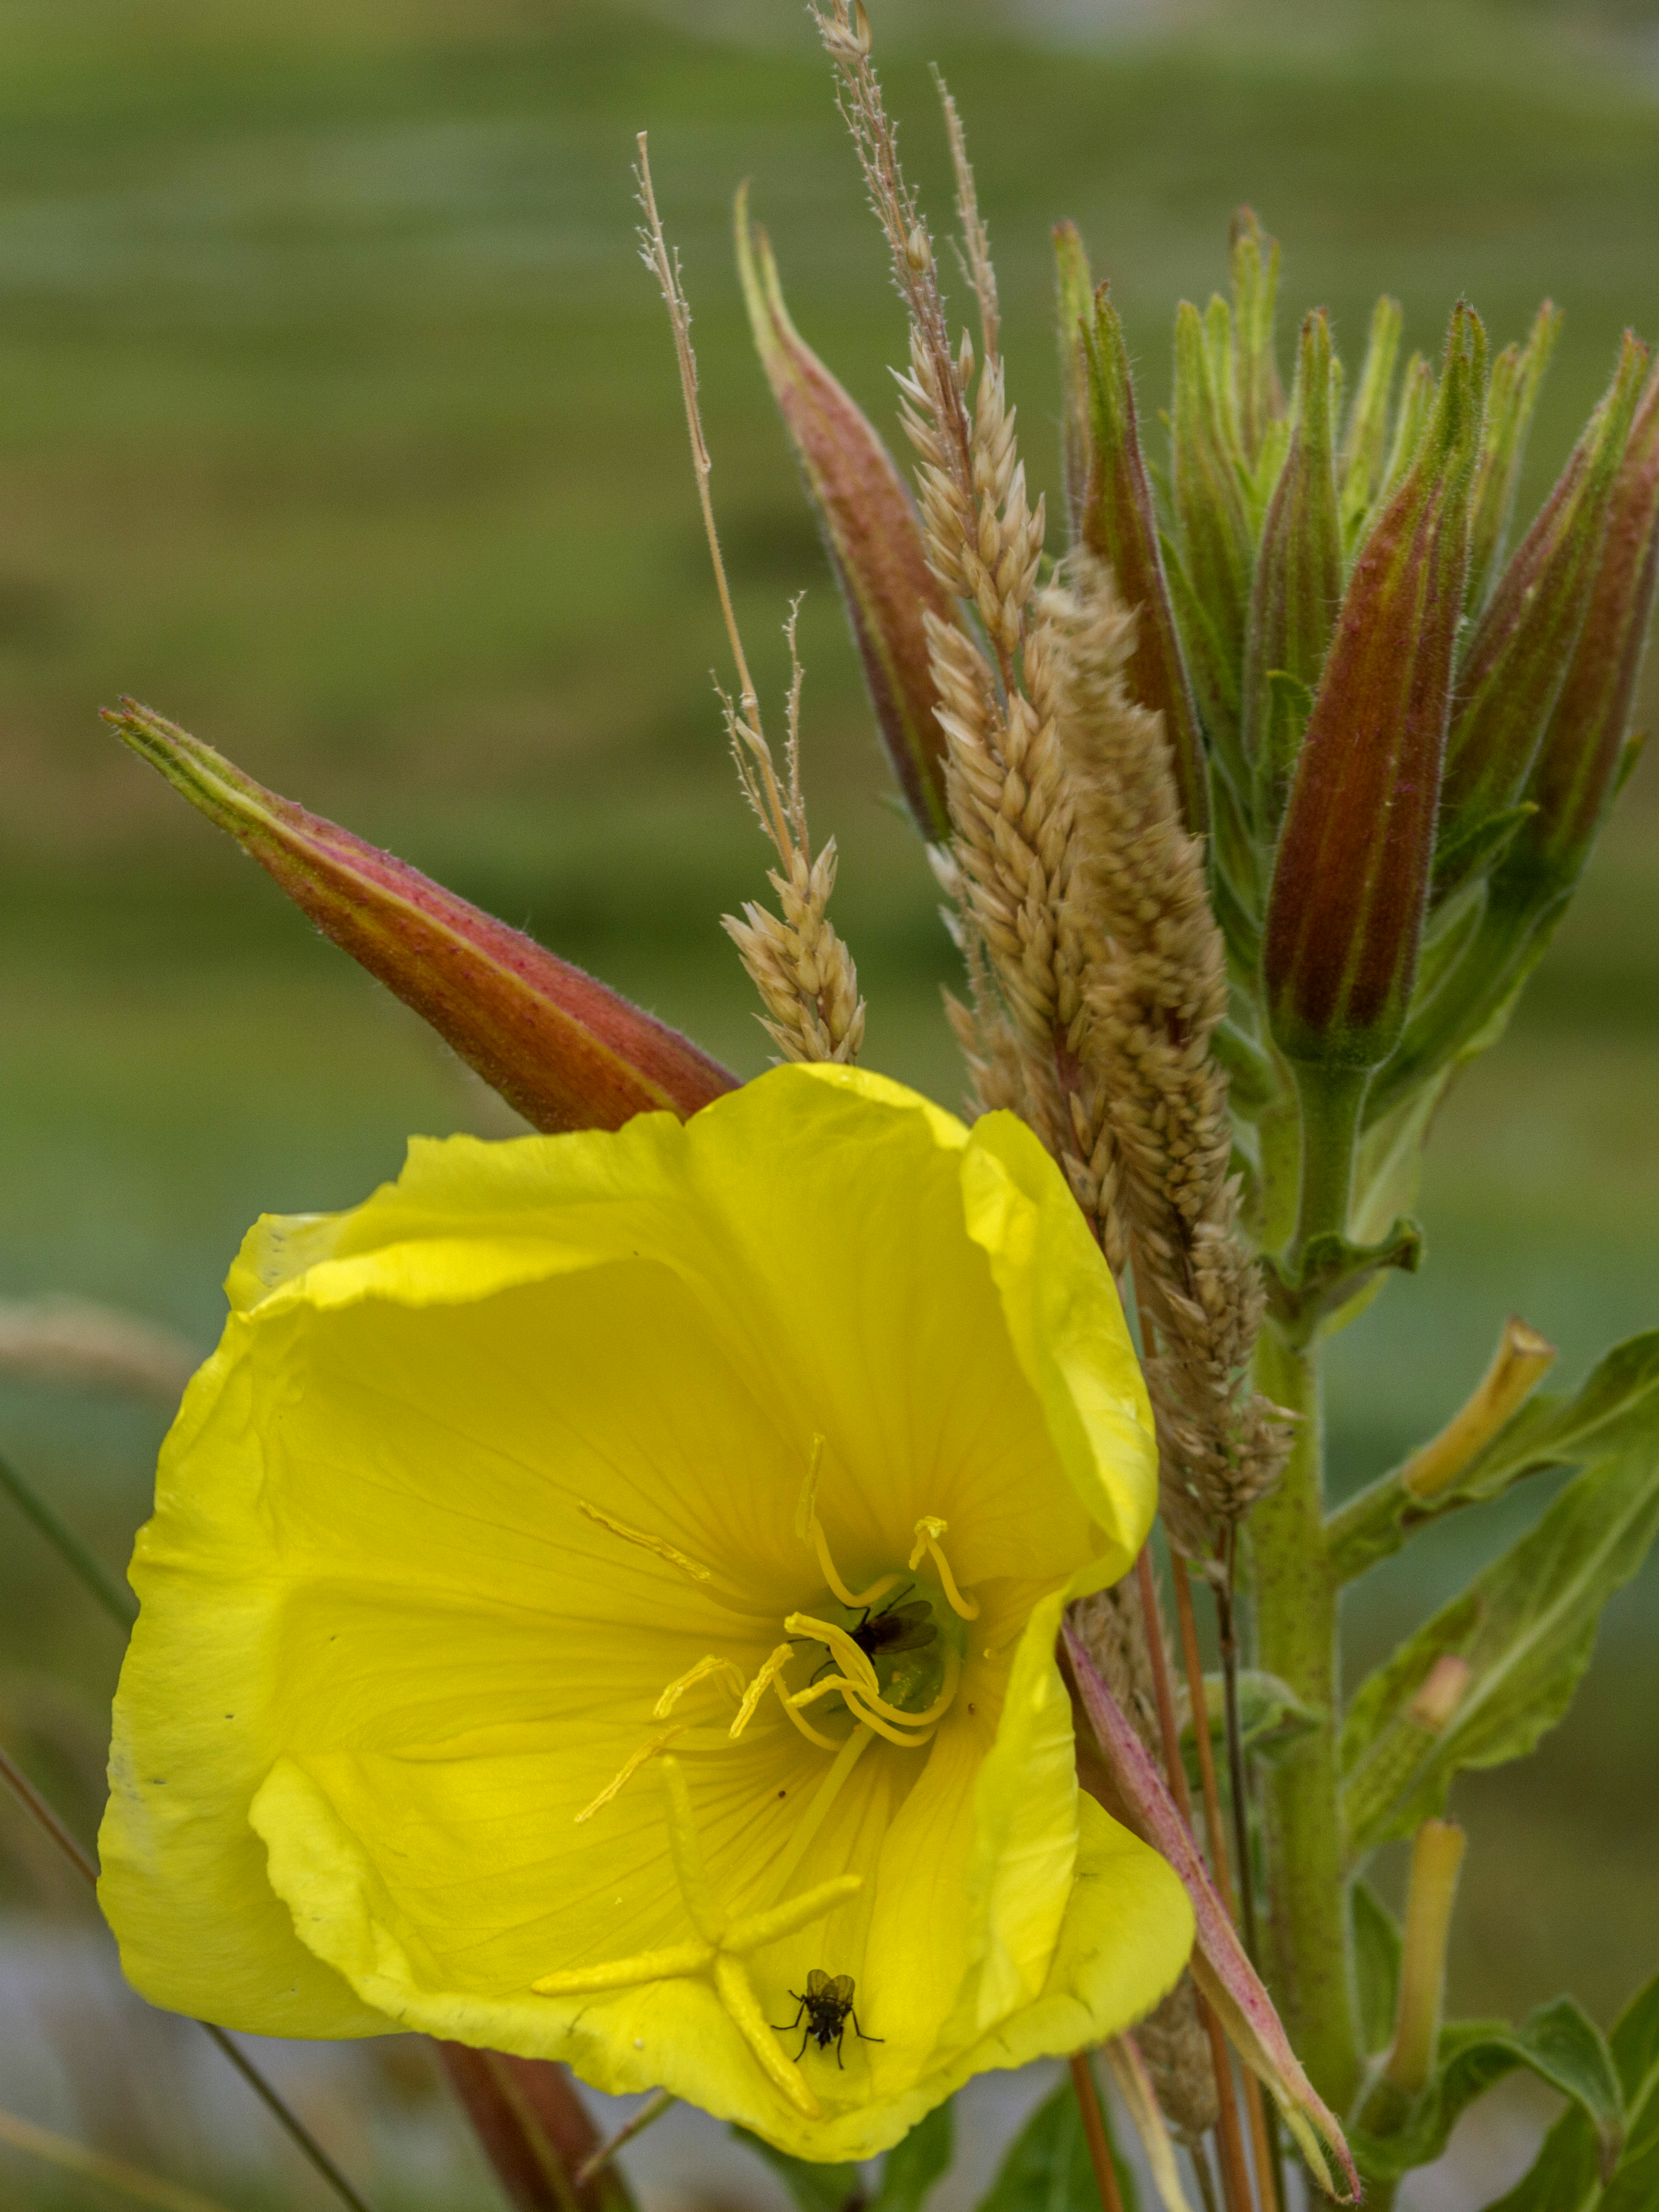
beach, sea, coast, water, outdoor, plant, sky, photography, texture, flower, photo, bouquet, food, produce, botany, nikon, yellow, flora, wildflower, close up, colour, holland, nederland, netherlands, dutch, outdoorphotography, picture, photograph, fotos, foto, fotografie, depthoffield, dof, gras, evening primrose, paulvandevelde, pdvandevelde, padagudaloma, natuurfotografie, naturephotographer, dordrecht, nederlandinfotos, texel, pvdvfotografie, pdvandeveldedordrecht, nederlandsefotografie, dutchphotogaraphy, totallydutch, fotografienederland, hollandsefotografie, fotografieholland, geel, macro photography, aren, boeket, bloemkelk, flowering plant, grass family, plant stem, land plant